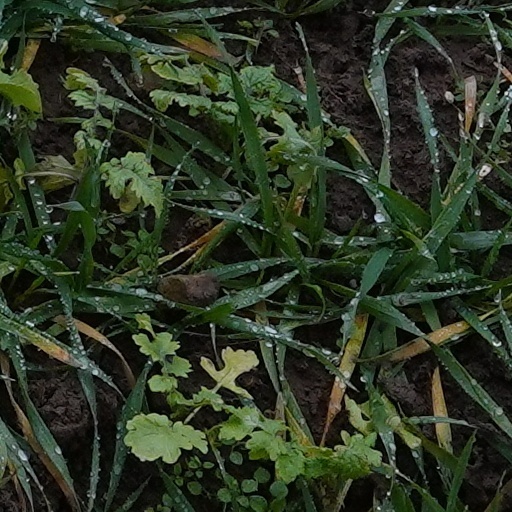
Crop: wheat